British Rail Class 506

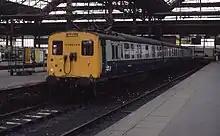
A Class 506 at Manchester Piccadilly in 1984, shortly before withdrawal.

In 1981, the Woodhead line was closed east of Hadfield. In December 1984, the remaining section was converted to the standard 25 kV AC overhead system and the Class 506 EMUs were withdrawn following the last run on 7 December.